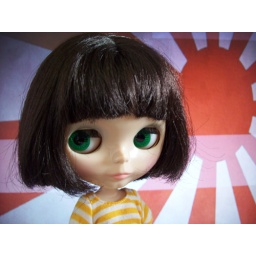
new girl in my house ! nouvelle fille dans ma maison !